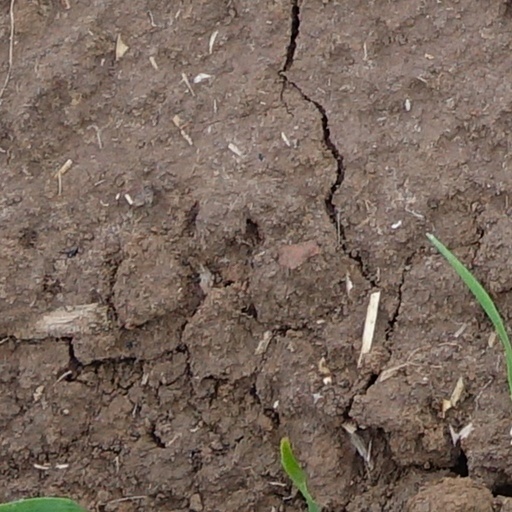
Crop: wheat